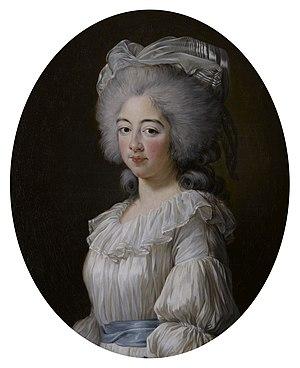
Marie-Joséphine Louise Bénédicte de Savoie, princesse de Savoie puis, par son mariage, comtesse de Provence et épouse du prétendant au trône de France, est née à Turin le 2 septembre 1753 et morte à Hartwell House le 13 novembre 1810. Épouse de Louis-Stanislas-Xavier de France, comte de Provence et futur Louis XVIII, elle échappe à la Révolution française et termine sa vie en exil.
Cet article présente, par ordre chronologique de naissance, les principales personnalités féminines ayant appartenu à la Maison de Savoie, par naissance ou par mariage.
Cet article est une liste des comtesses puis duchesses d'Alençon. L'apanage a souvent été attribué à un frère cadet du roi de France.